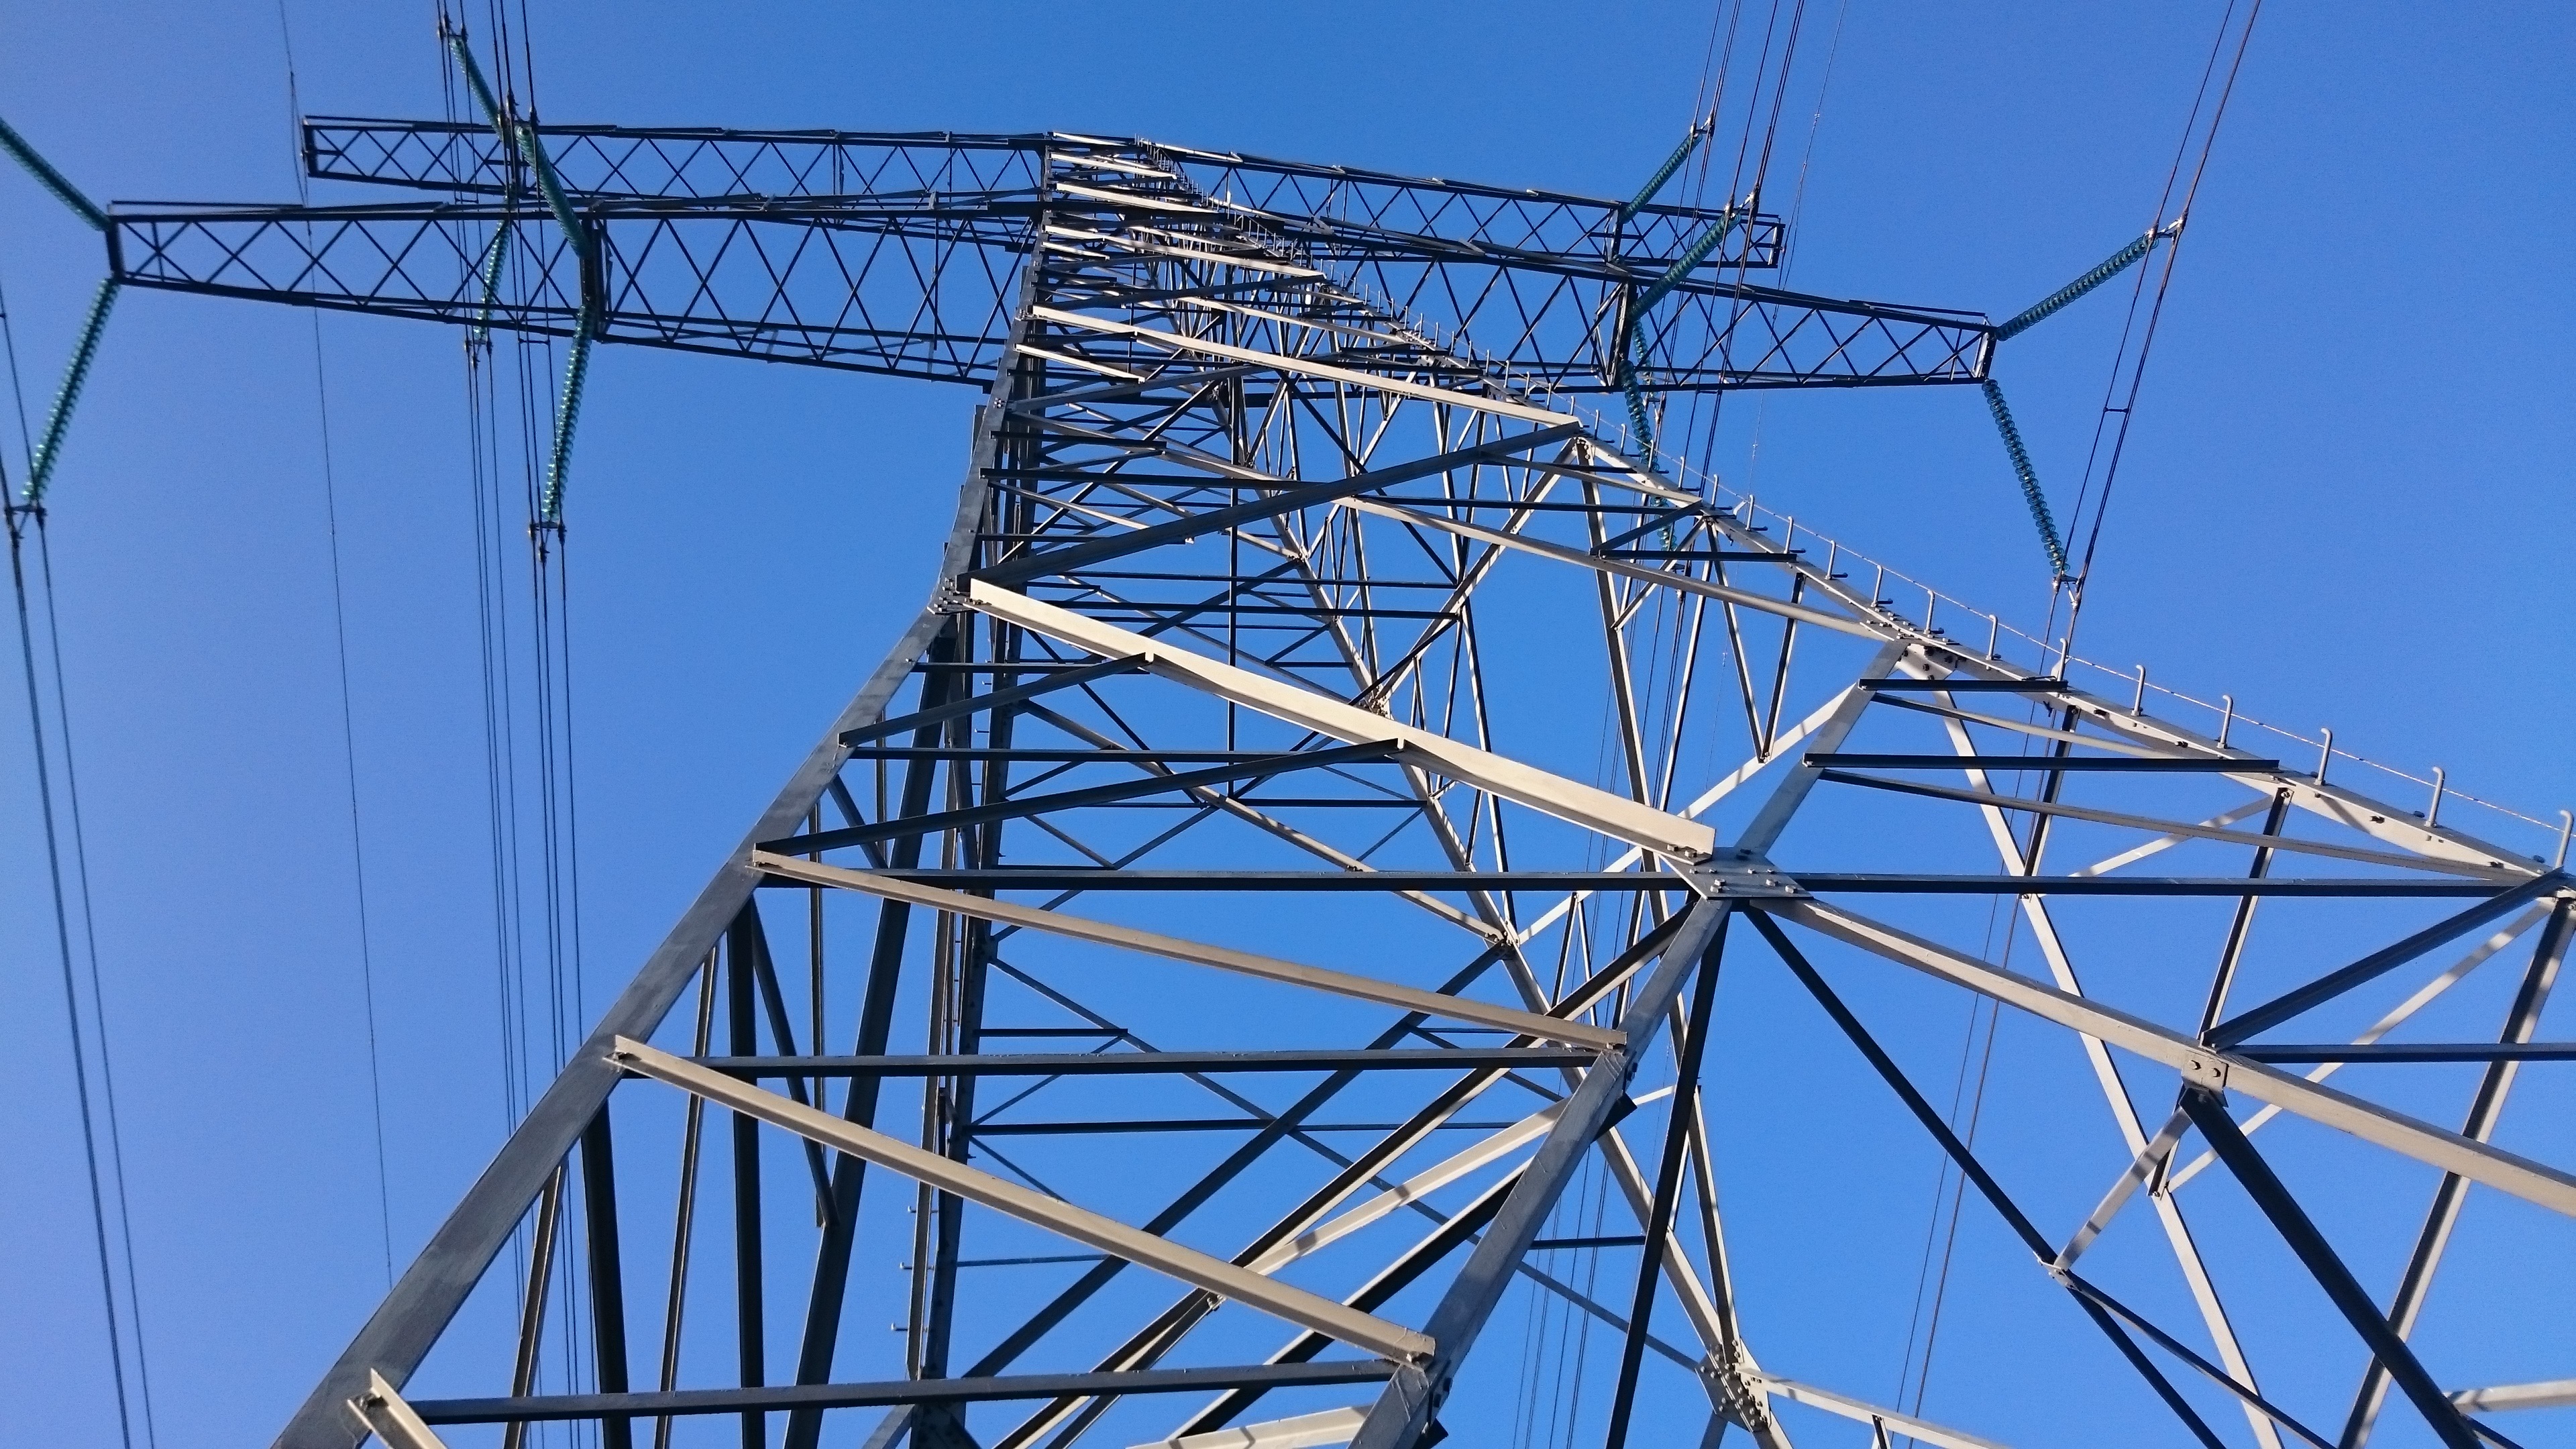
construction, line, tower, mast, electricity, transmission tower, outdoor structure, electrical supply, overhead power line, telecommunications engineering